Bridge Street Town Centre

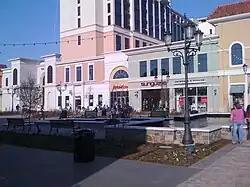
Bridge Street Town Centre in 2008

Bridge Street Town Centre is a lifestyle center in Huntsville, Alabama, developed by O&S Holdings and designed by TSArchitects, both of Los Angeles. The center is located in Cummings Research Park at the intersection of Old Madison Pike, Interstate 565, and Research Park Boulevard (Alabama State Route 255).